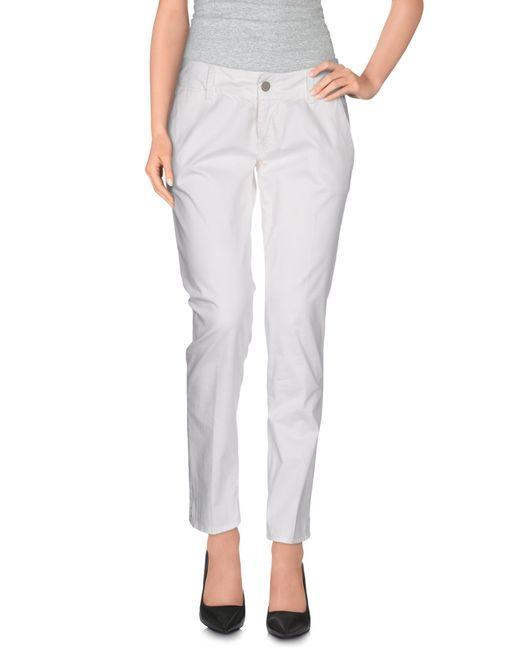
Slim Fit weiße Bürohose für Damen